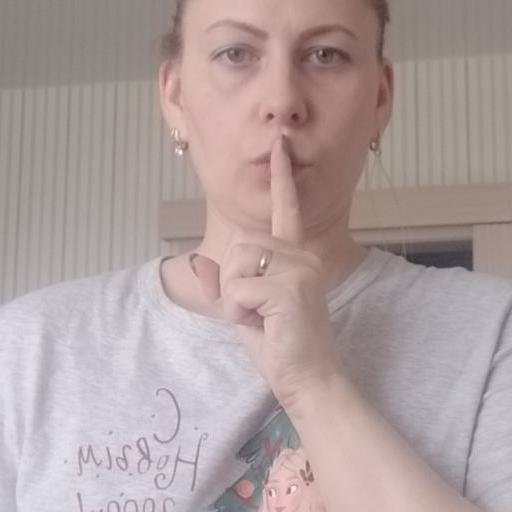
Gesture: mute